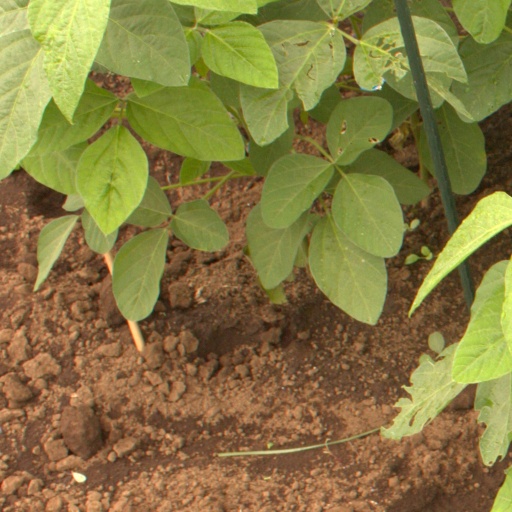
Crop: soybean